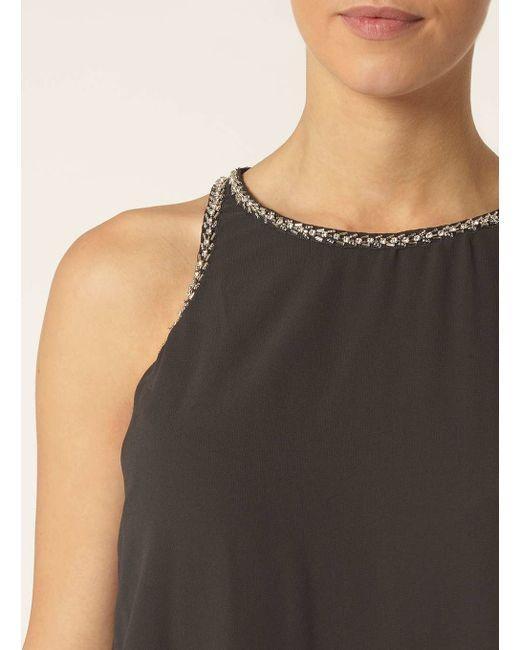
Leinenmaterial Top Damen Ärmel Hemd einfach und lässig